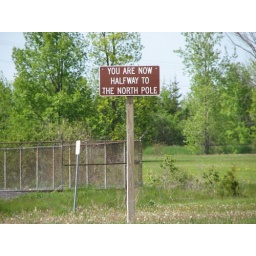
An interesting road sign in Ingleside, Ontario along Highway 2 (St. Lawrence Heritage Highway) at the 45th parallel.